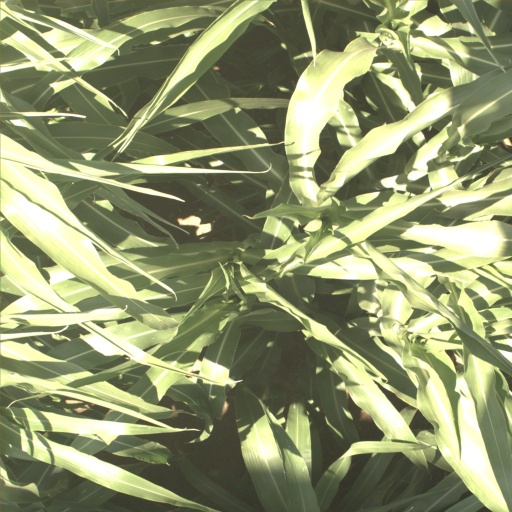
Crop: sorghum